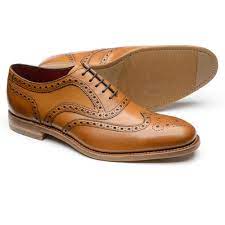
Label: Brogue